History of Armenia

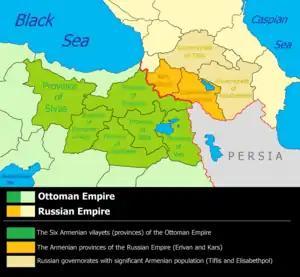
6 Armenian provinces of Western Armenia and boundaries between countries before World War I

In 591, the Byzantine emperor Maurice defeated the Persians and recovered much of the remaining territory of Armenia into the empire. The conquest was completed by the emperor Heraclius, himself ethnically Armenian, in 629. In 645, the Muslim Arab armies of the caliphate had attacked and conquered the country. Armenia, which once had its own rulers and was at other times under Persian and Byzantine control, passed largely into the power of the caliphs, and established the province of Arminiya.